Ahmed Elmohamady

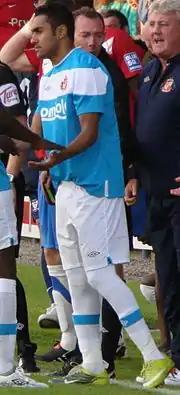
Elmohamady playing for Sunderland in 2011.

On 1 July 2010, Elmohamady joined Sunderland after passing medicals for a season-long loan move from ENPPI for a £500,000 fee, with an option of a permanent deal for £2 million next summer.